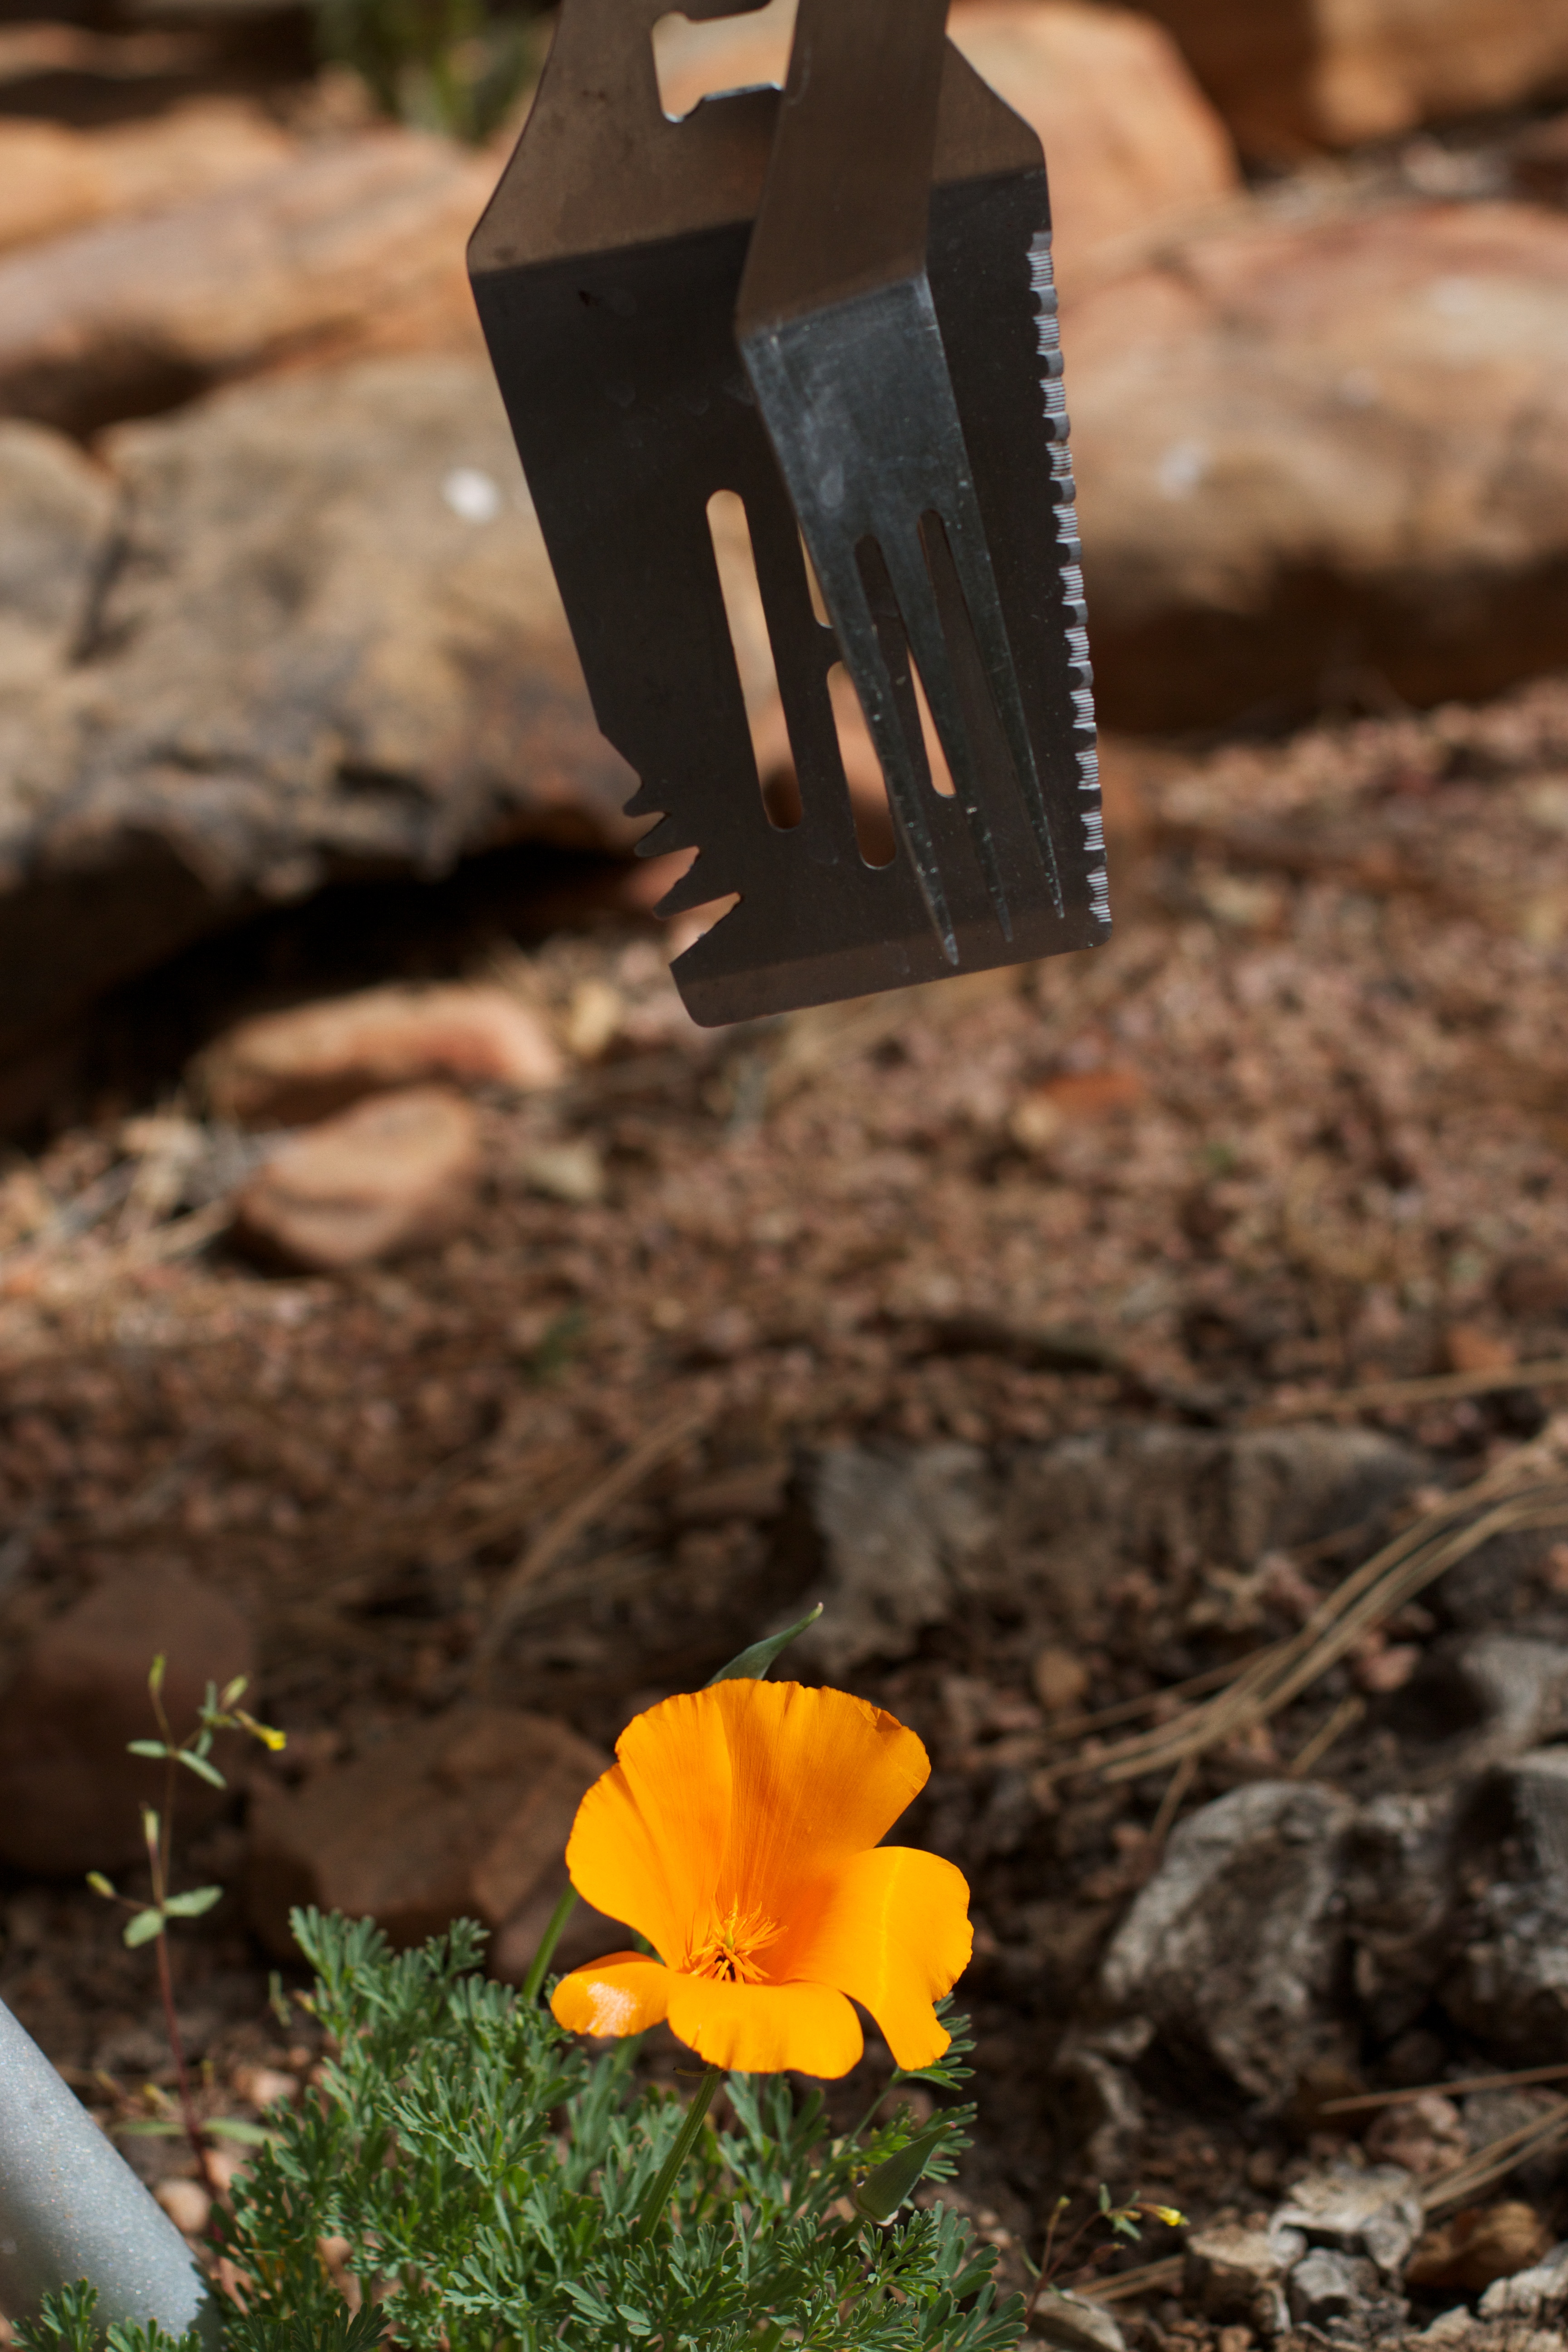
plant, leaf, flower, soil, flora